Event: Nepal Earthquake
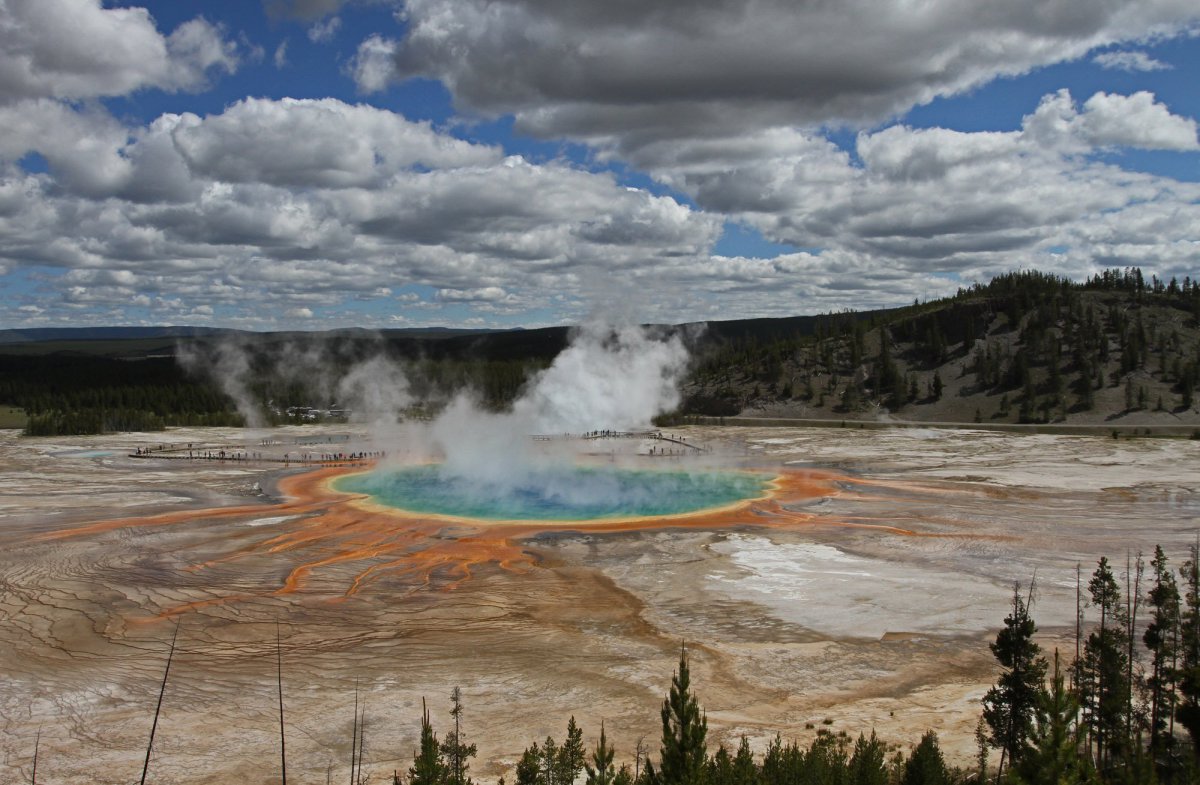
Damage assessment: no_damage